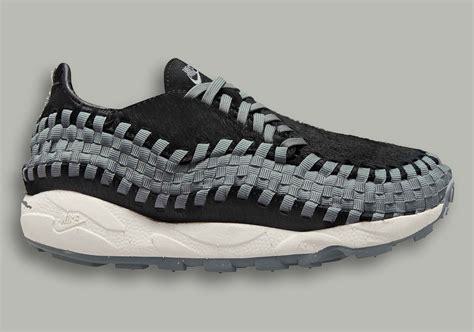
Brand: Nike
Model: Air Footscape Woven